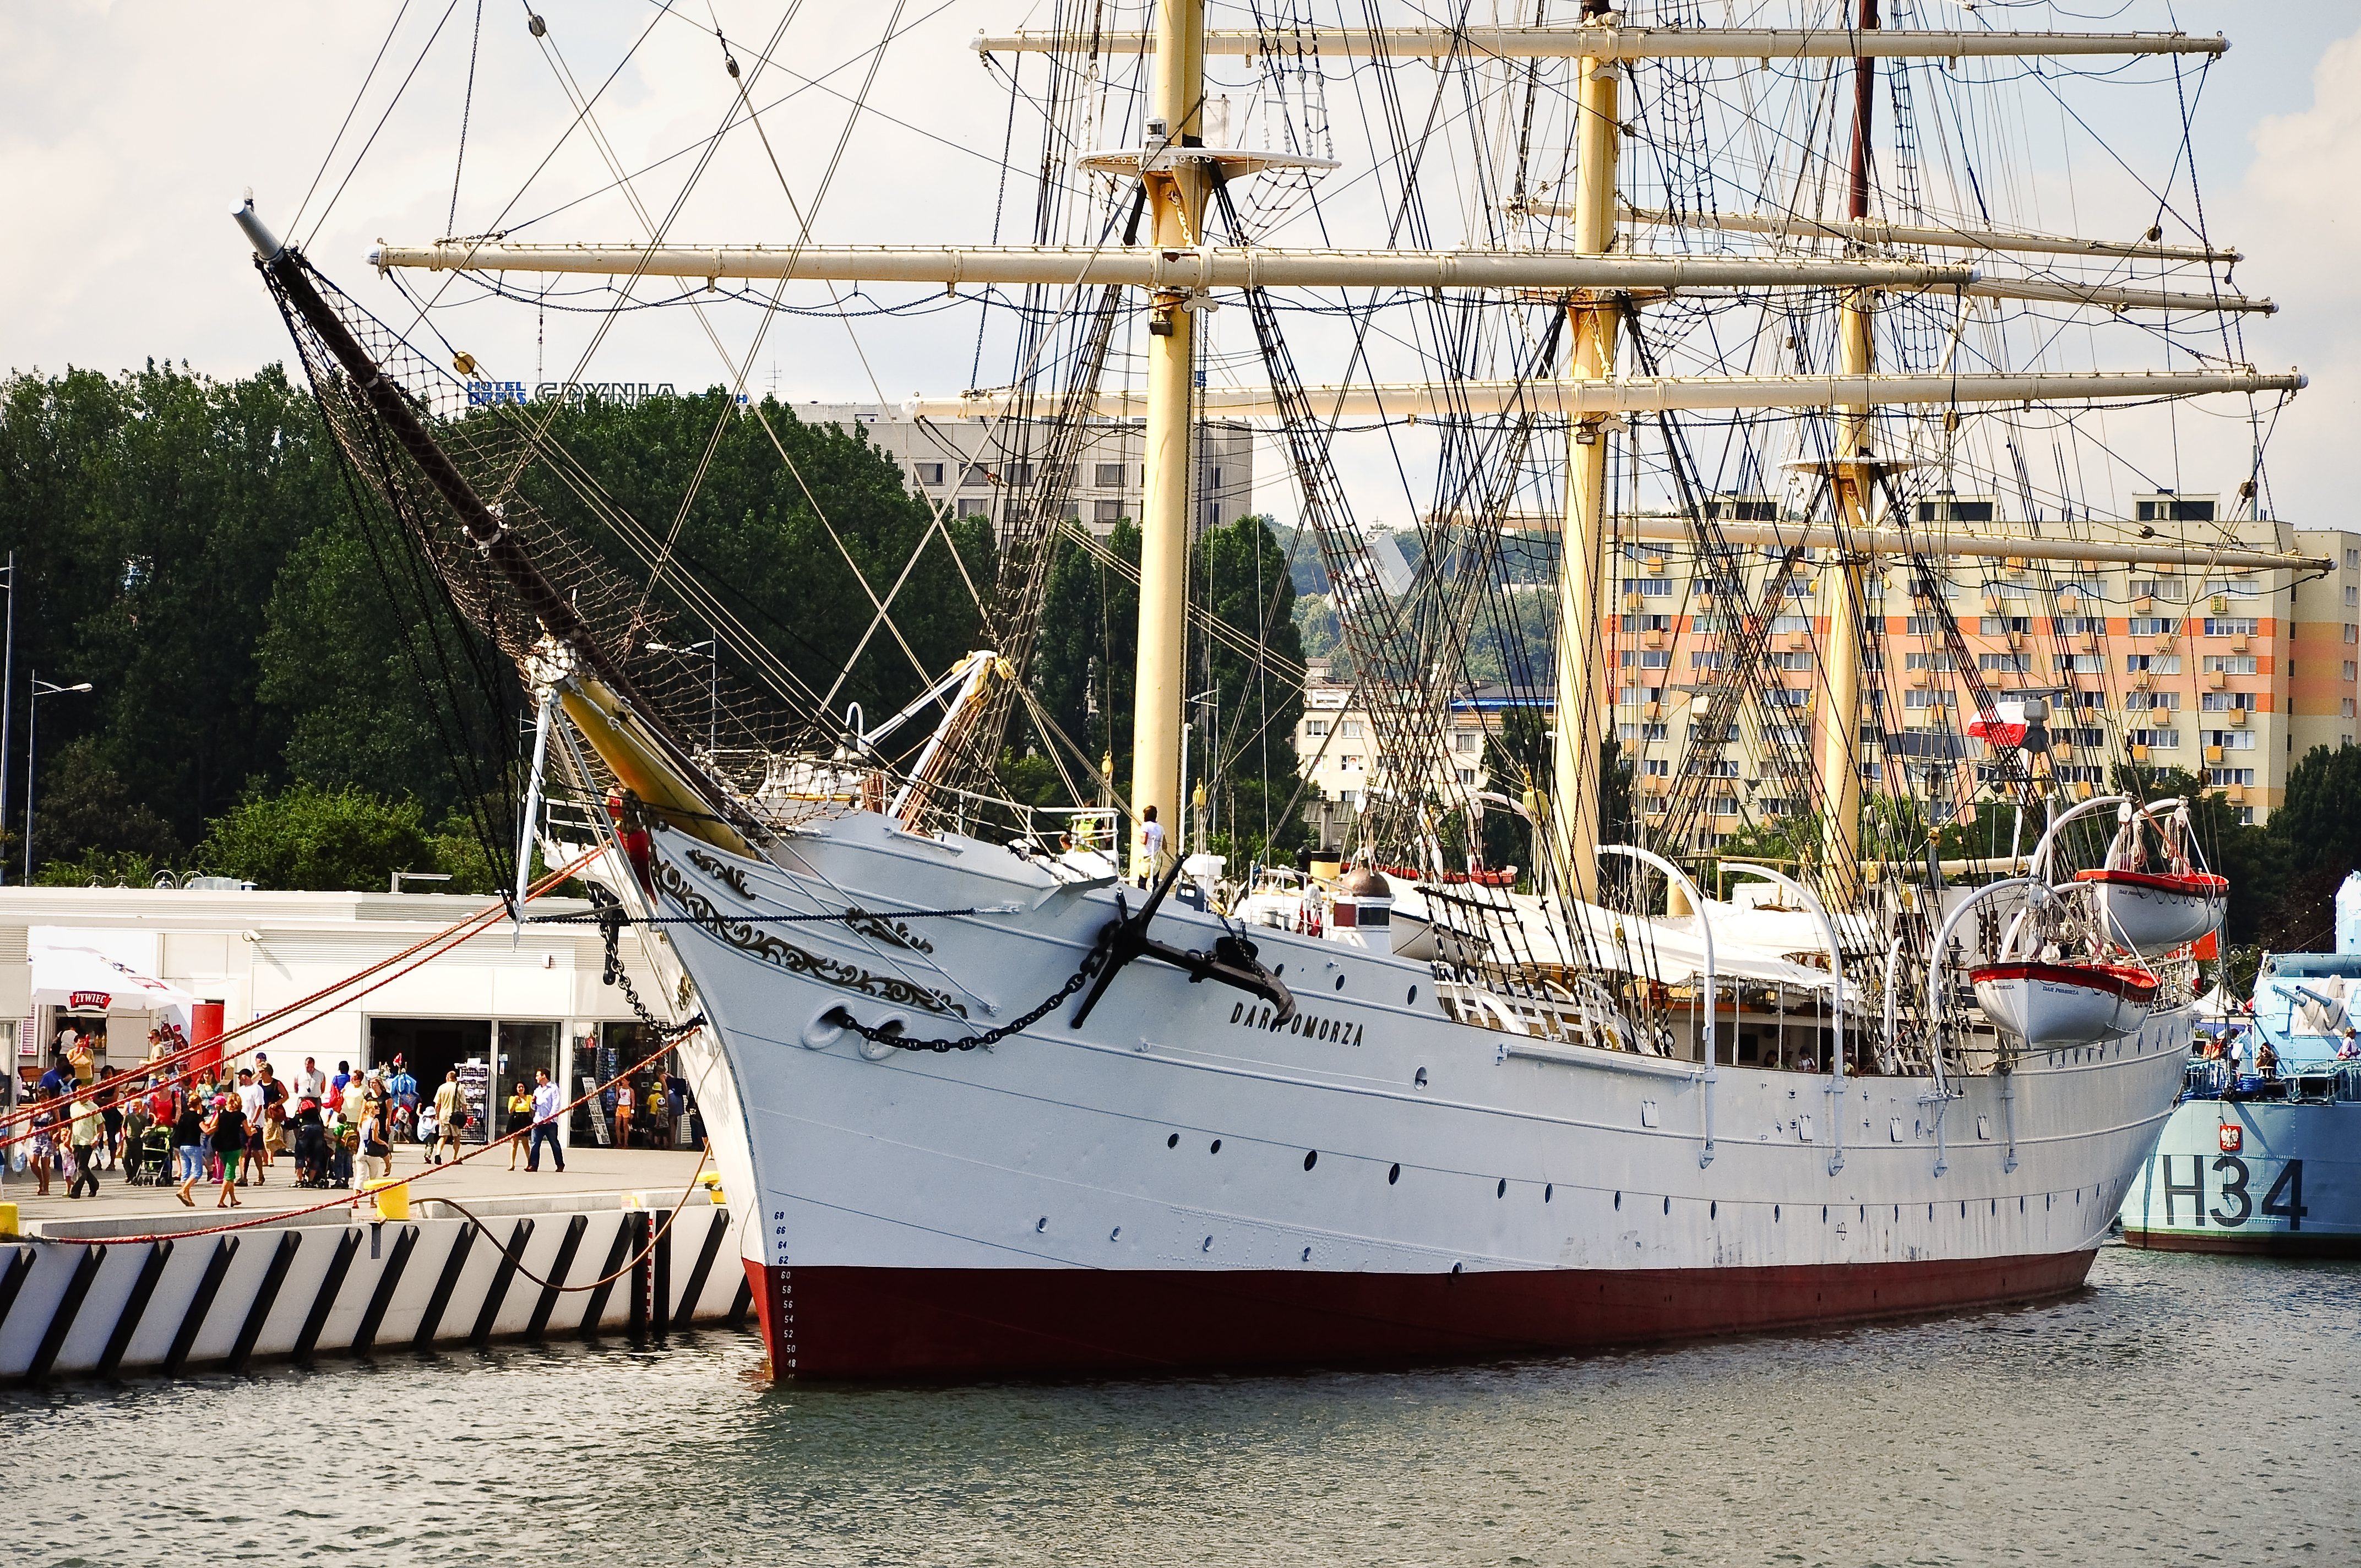
sea, dock, boat, town, city, pier, ship, travel, transportation, europe, vehicle, museum, mast, sailing, harbor, harbour, port, sailboat, cog, outdoors, cruise, ships, sail, anchor, poland, marine, historical, baltic, maritime, vessels, watercraft, schooner, sailboats, windjammer, barque, polska, polish, pomeranian, statek, okrt, aglowiec, dar, pomorza, frigate, gdynia, sailing ship, fishing vessel, tall ship, galleon, caravel